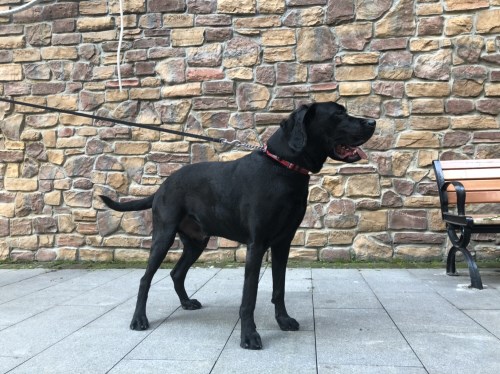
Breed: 3580-n000122-Labrador_retriever